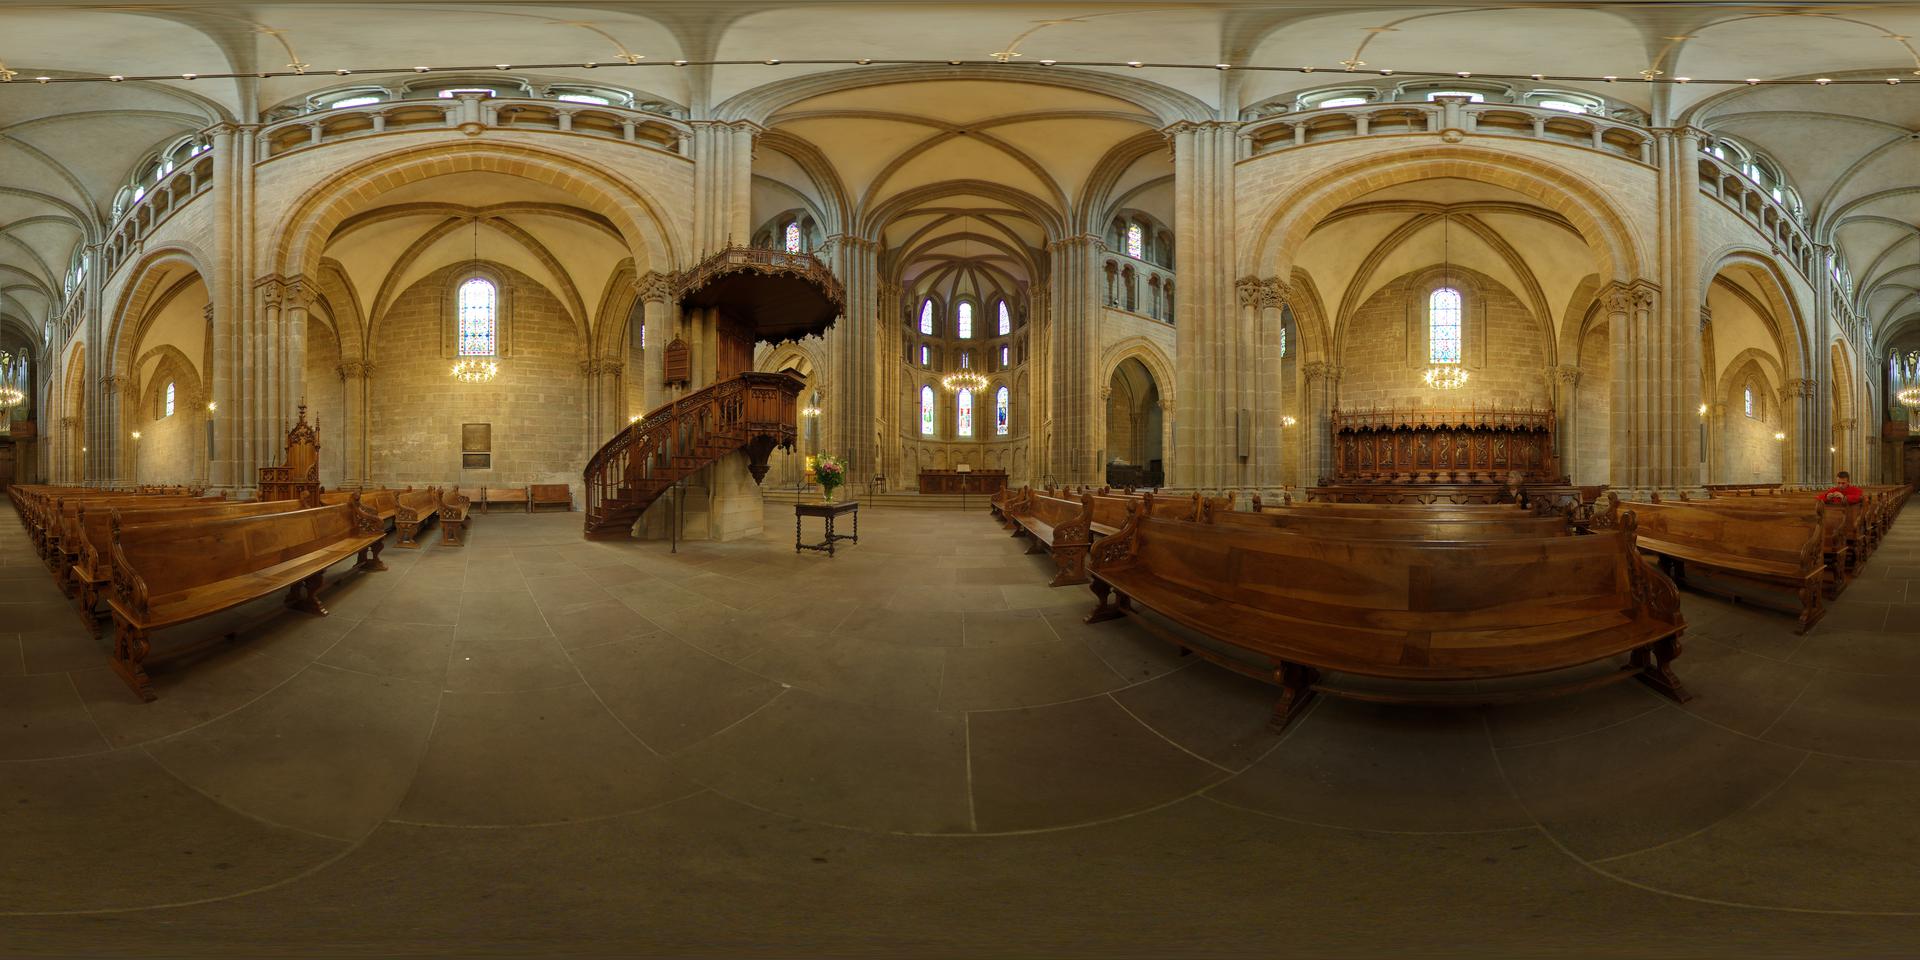
Referred object: the vase of flowers on the small stand

Referred object: the carved wooden pulpit with spiral staircase